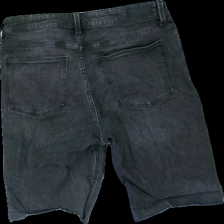
View: back
Type: Shorts
Category: Ladies
Brand: Cubus
Colors: Grey
Material: 100% cotton
Cut: Regular
Size: L
Season: All
Trend: Denim
Damage location: middle center
Damage 2 location: bottom left
Price range: 50-100
Recommended usage: Reuse
Description: grå jeans shorts